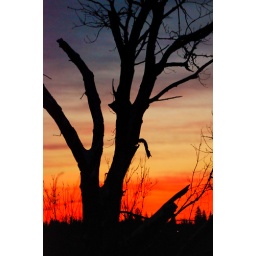
A skeletal tree against layers of morning sky color in Edmonton